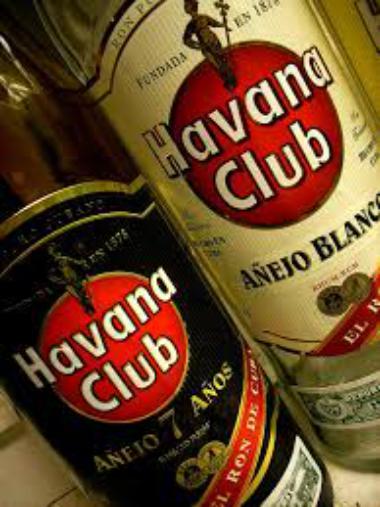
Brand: Havana Club
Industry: Necessities